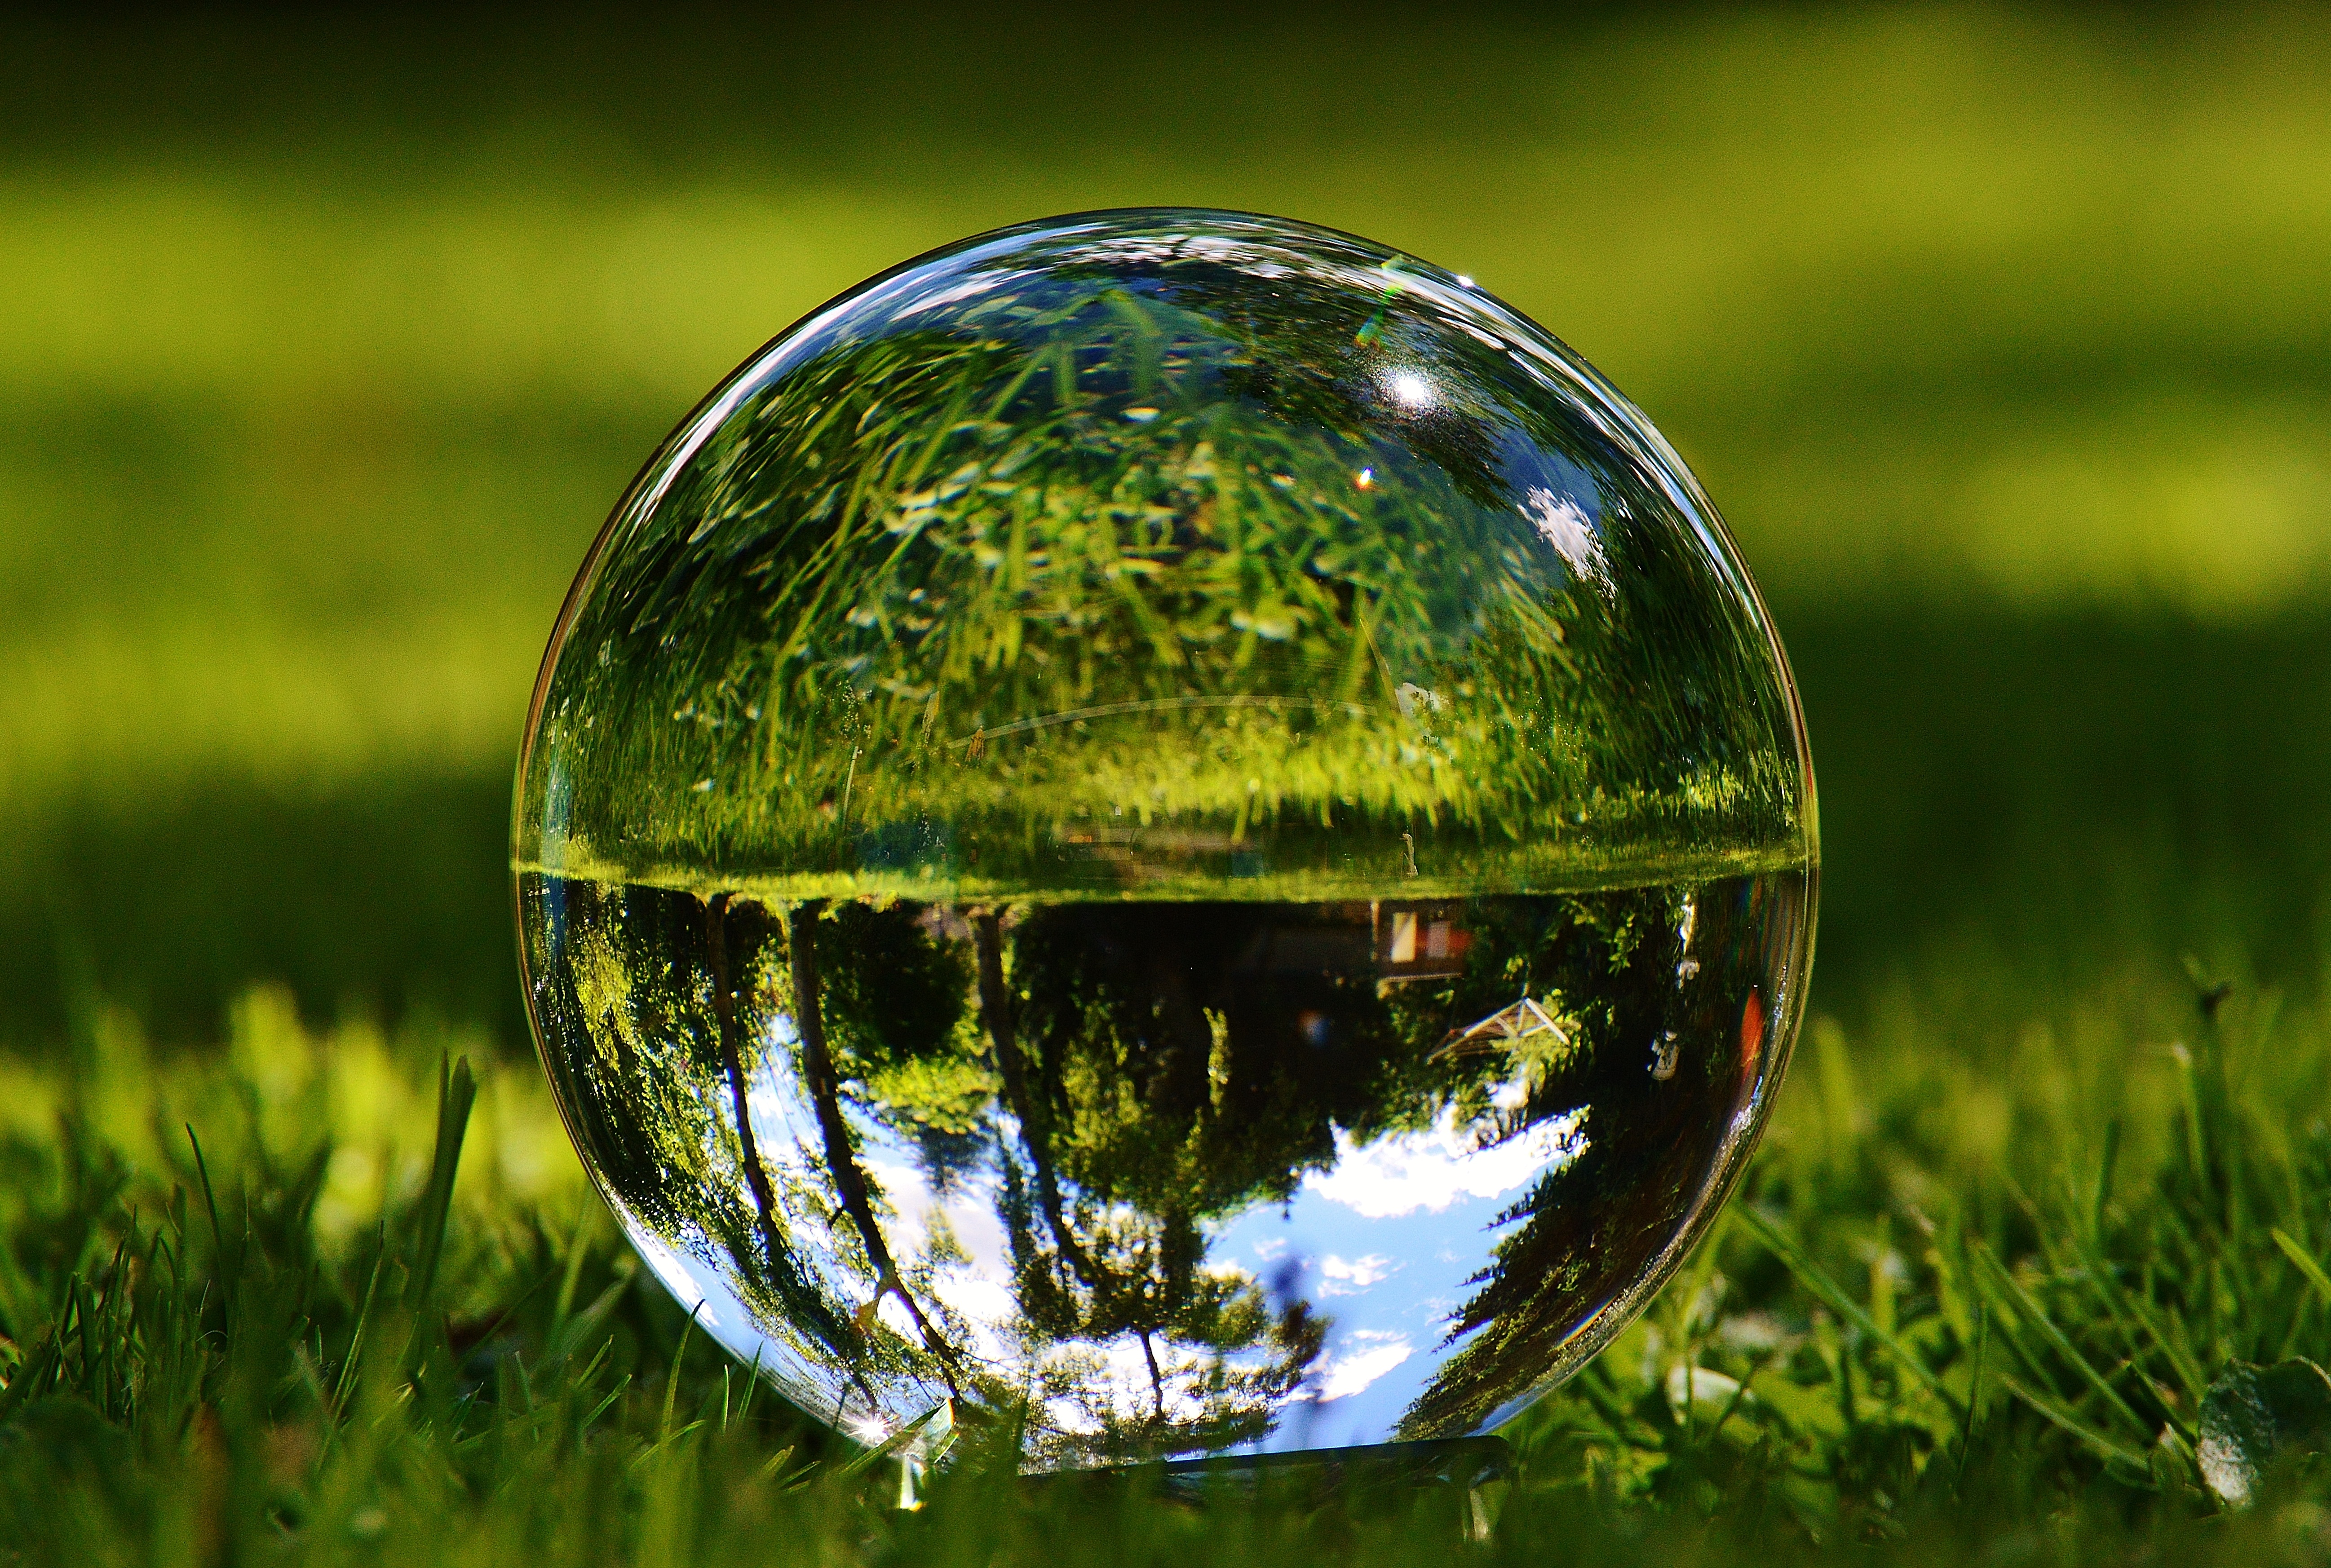
water, grass, light, lawn, meadow, sunlight, glass, green, reflection, garden, sports equipment, deco, close up, transparent, earth, ball, sphere, shape, glass ball, mirroring, macro photography, about, topsy turvy world, liquid bubble